List of album appearances by Daddy Yankee

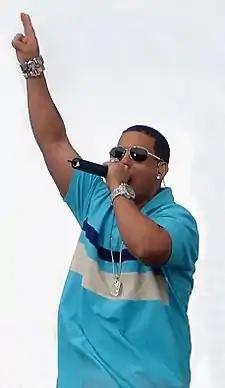

The following is a list of album appearances by Puerto Rican rapper Daddy Yankee. Only albums that do not have Daddy Yankee as a primary artist are eligible. The Year column indicates the year in which the album was released, not the song. The Album column indicates the first studio album in which the song was part of the track listing. Compilation or Greatest hits albums are eligible only if a song was not included on any studio album.